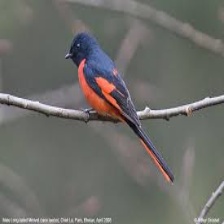
Species: FIERY MINIVET
Scientific name: PERICROCOTUS IGNEUS